Cortlandt Whitehead

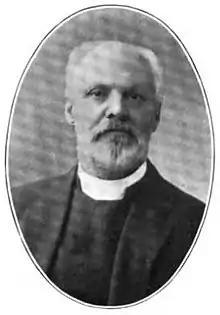
Cortlandt Whitehead

Cortlandt Whitehead was born in New York City on October 30, 1842. All his early years were spent in Newark, New Jersey, where at various schools, and later at the Newark Academy, he made preparation for college, and then to Phillips Academy, Andover, Mass., graduating in the Class of 1859. In the autumn of that year, he joined the Class of 1863 of Yale College, graduating in due course, and taking the degree of Master of Arts three years later, in 1866. Thereafter, for four years, he was in preparation for the ministry, one of those years, however, spent as a private tutor. In 1867 he graduated at the Philadelphia Divinity School, and was admitted deacon by the Right Reverend William Henry Odenheimer, D.D., Bishop of New Jersey, in Trinity Church, Newark, on June 21.